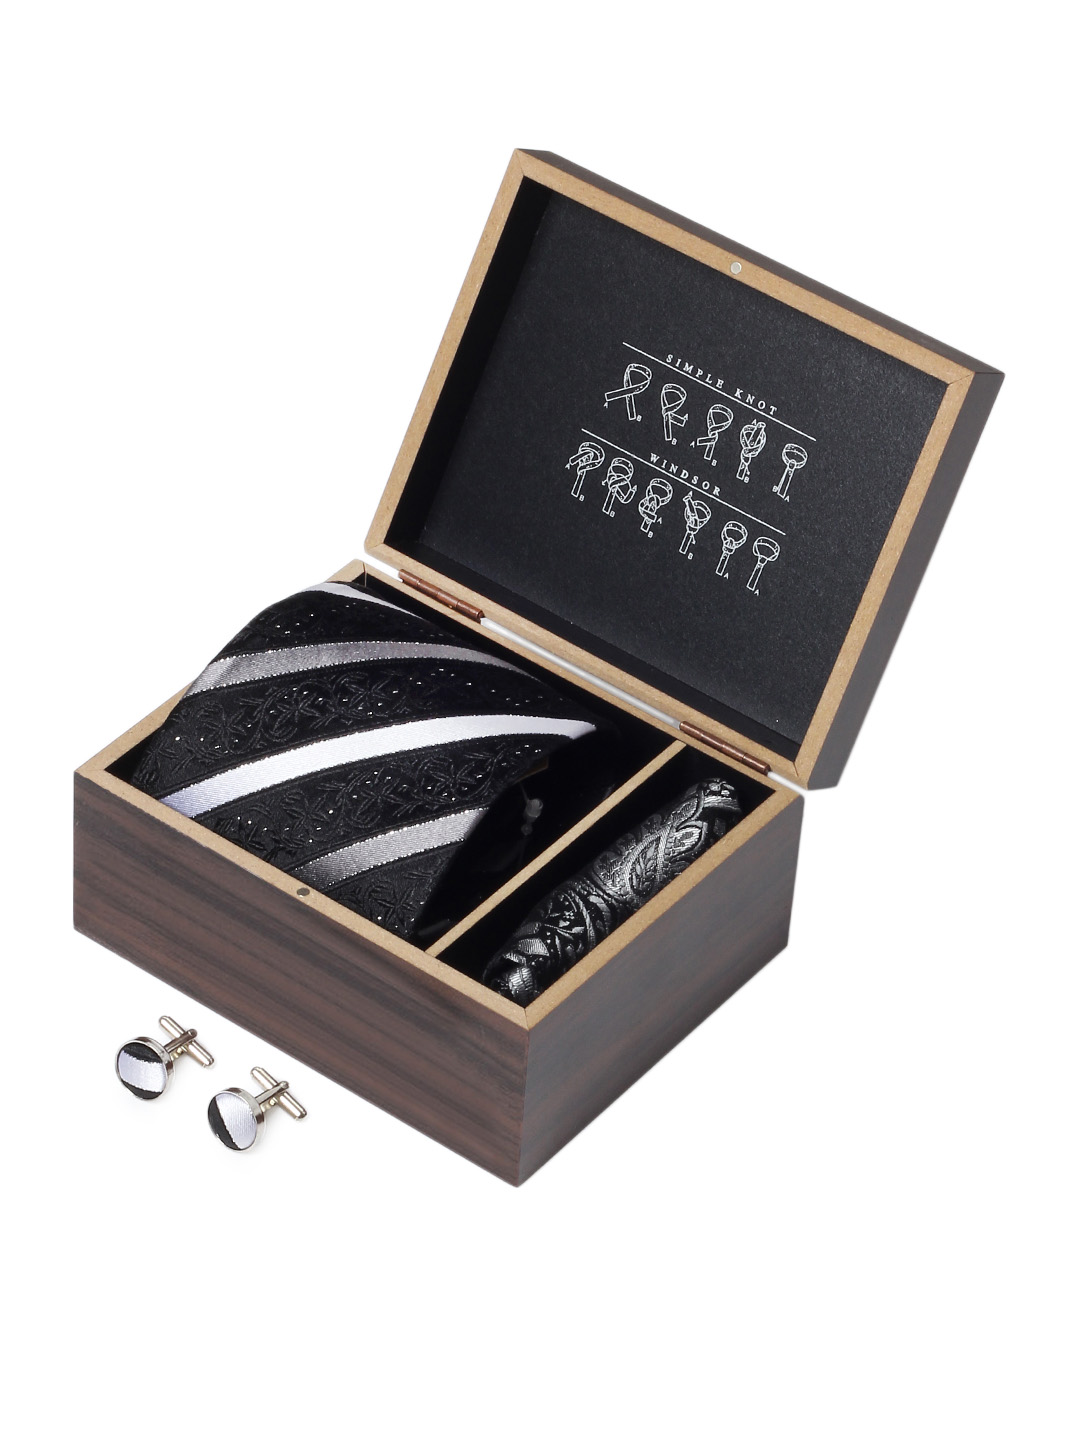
Hakashi Men Black Combo pack Tie+Cufflink+Pocket square
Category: Accessories / Accessories / Accessory Gift Set
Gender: Men
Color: Black
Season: Summer 2012
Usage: Casual